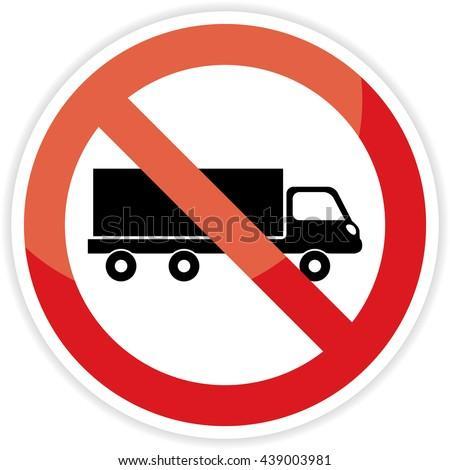
no truck forbidden sign on white background .